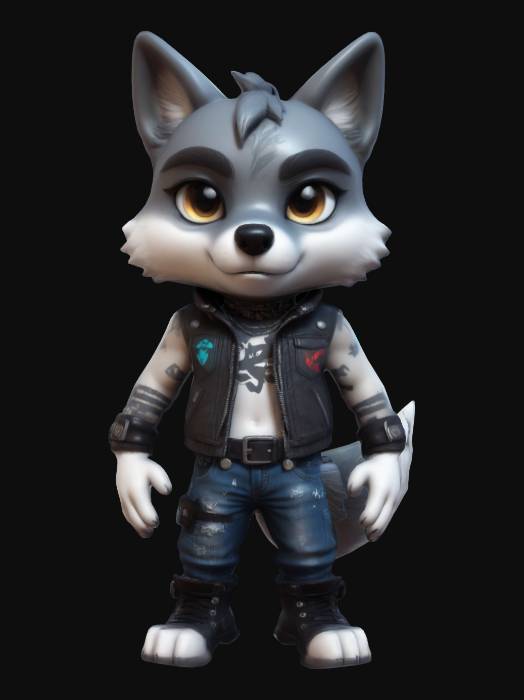
미적 점수 (1~10점): 7